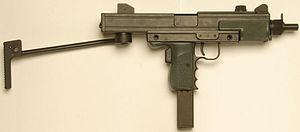
Socimi S.p.A. est une entreprise industrielle italienne, aujourd'hui disparue, spécialisée dans de nombreux secteurs industriels.